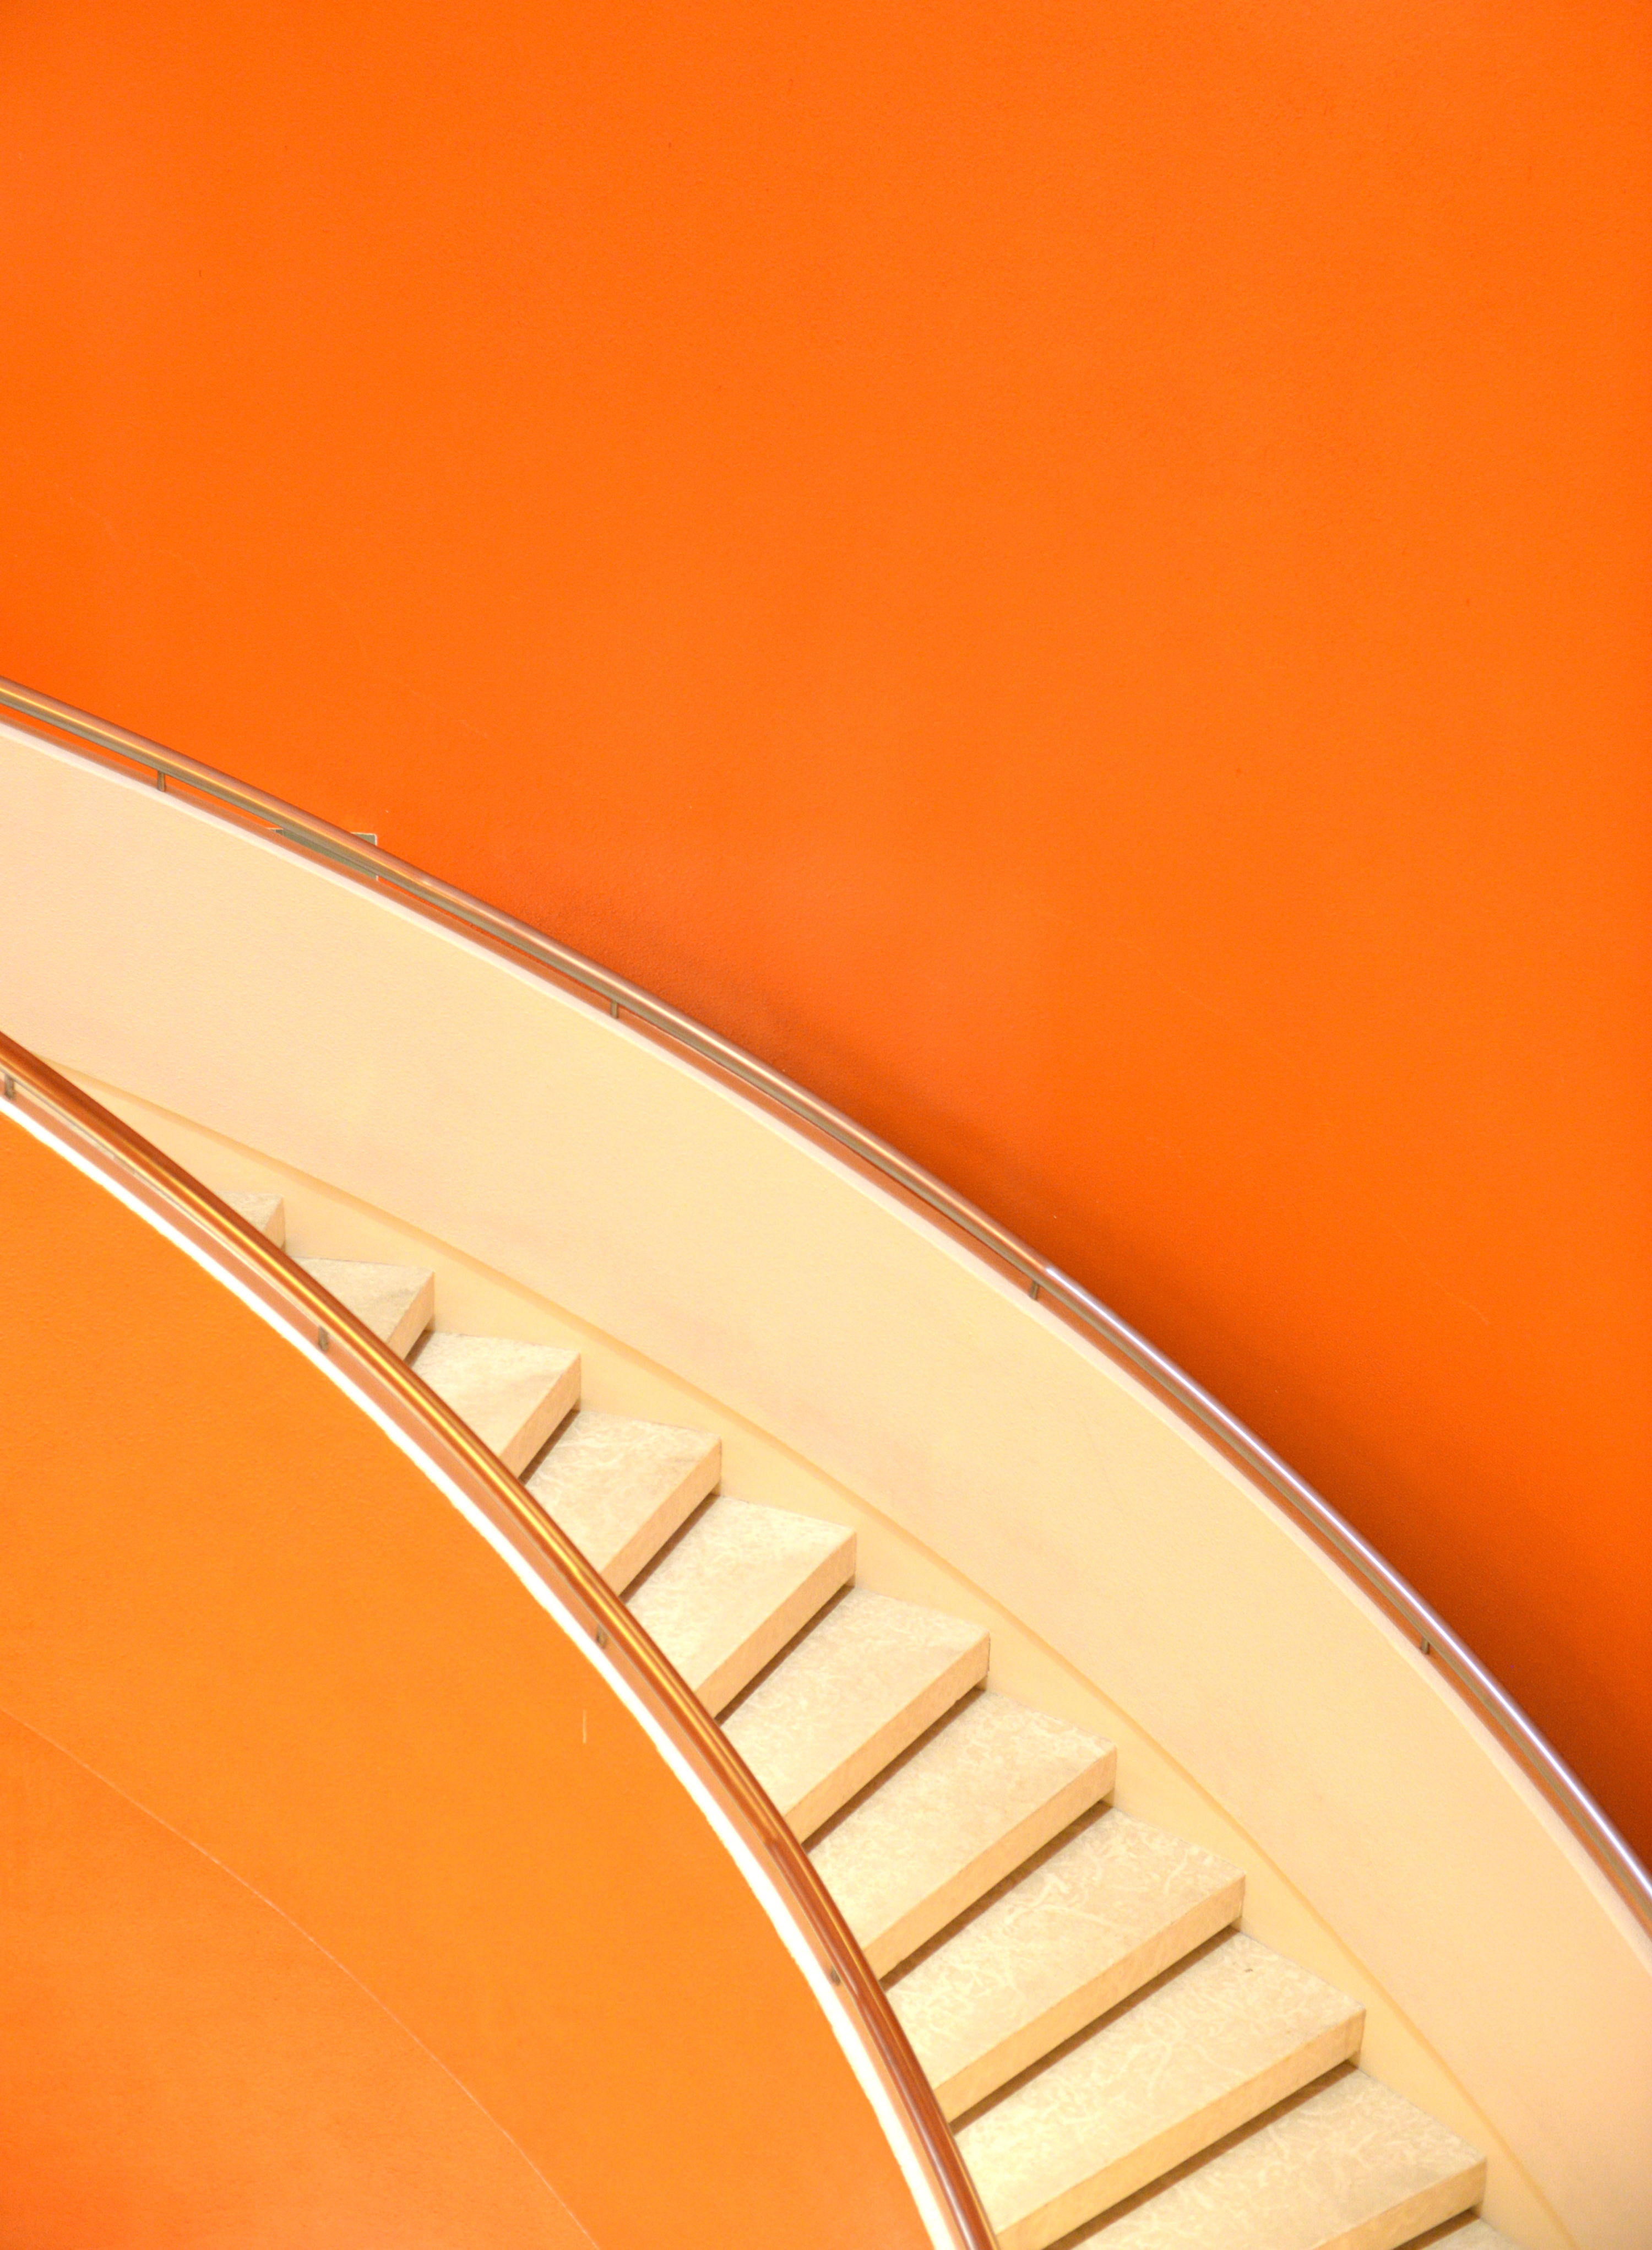
wing, light, spiral, window, staircase, steps, ceiling, orange, line, color, yellow, bannister, circle, close up, shape, automotive exterior